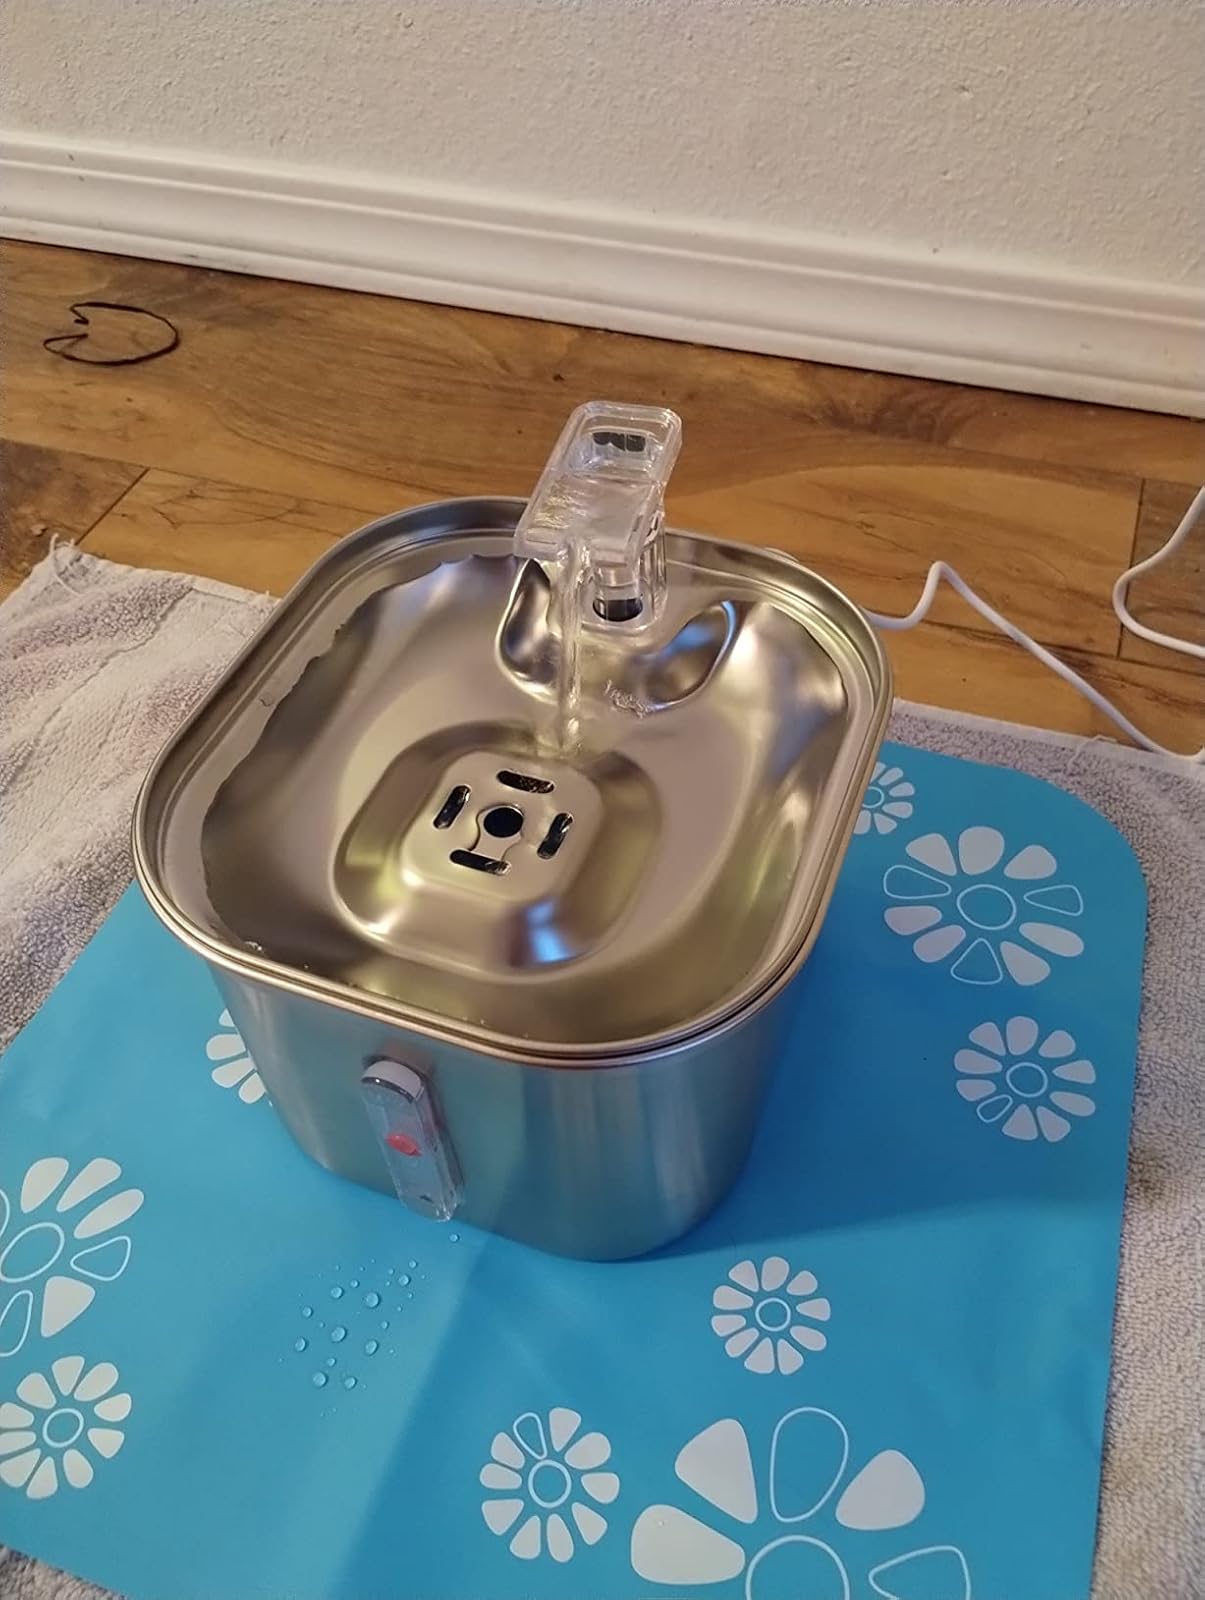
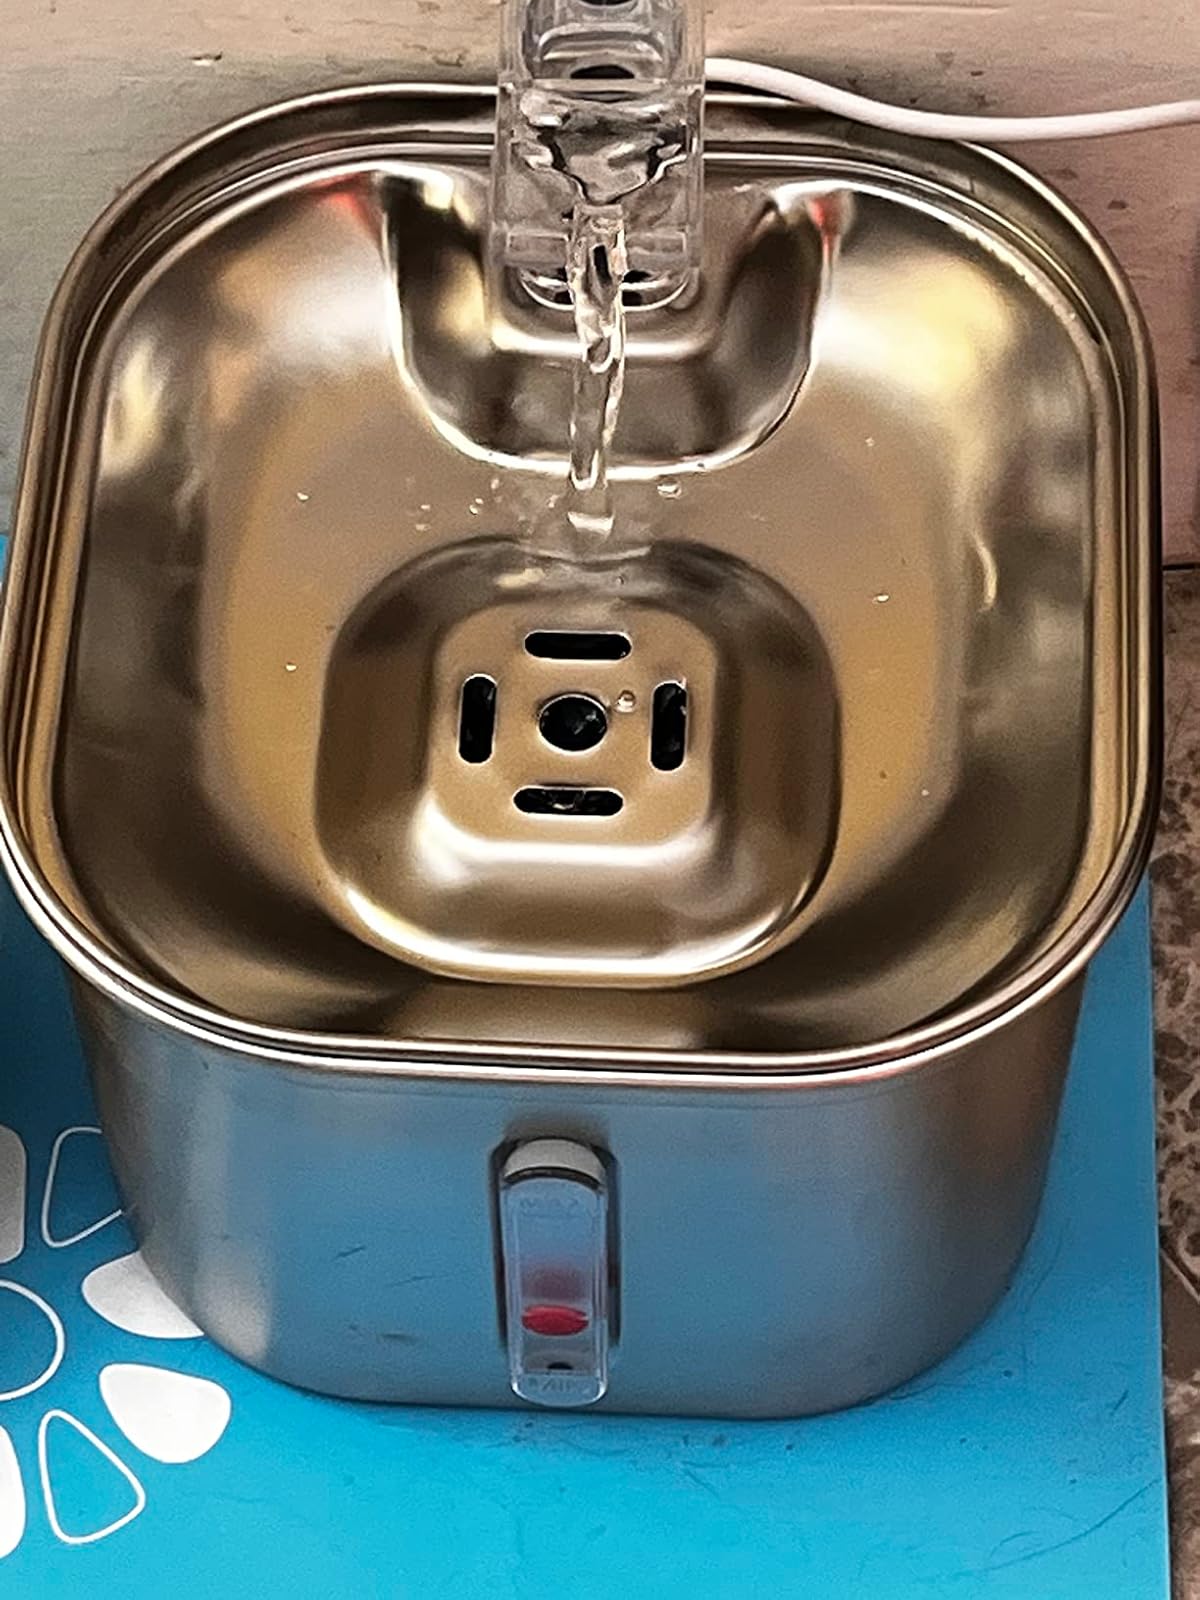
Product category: items_bowl
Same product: yes